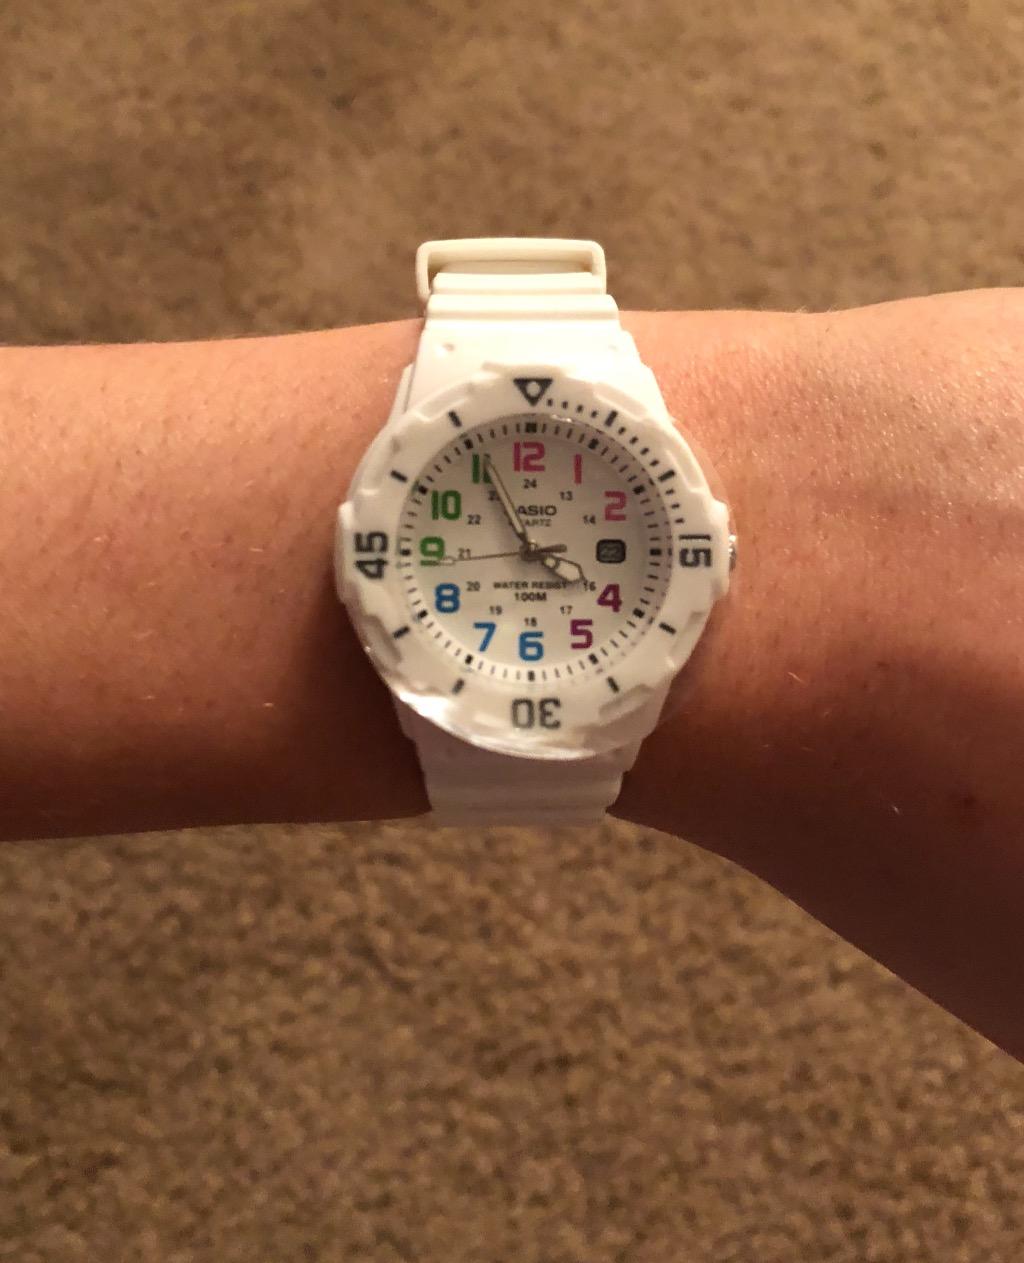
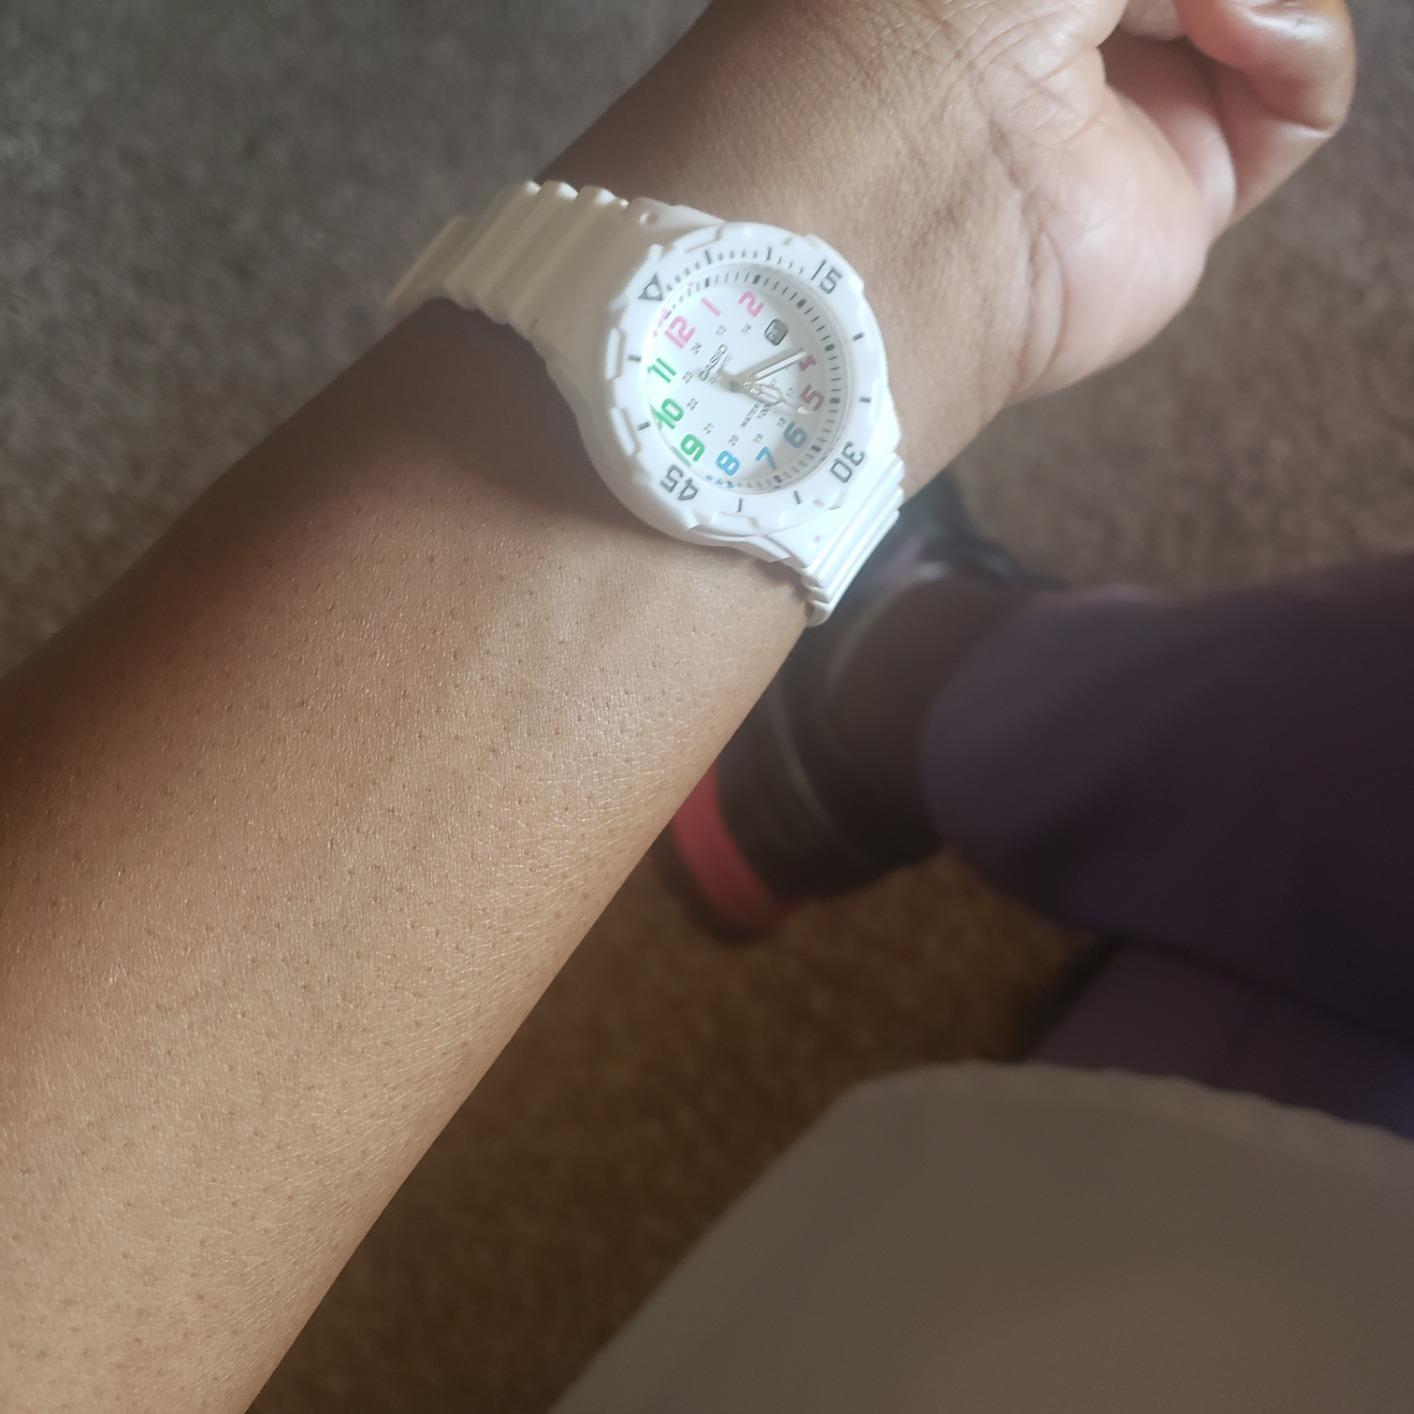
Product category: accessories_watch
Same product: yes